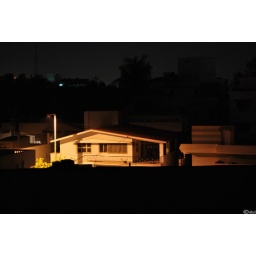
My fav house near my home